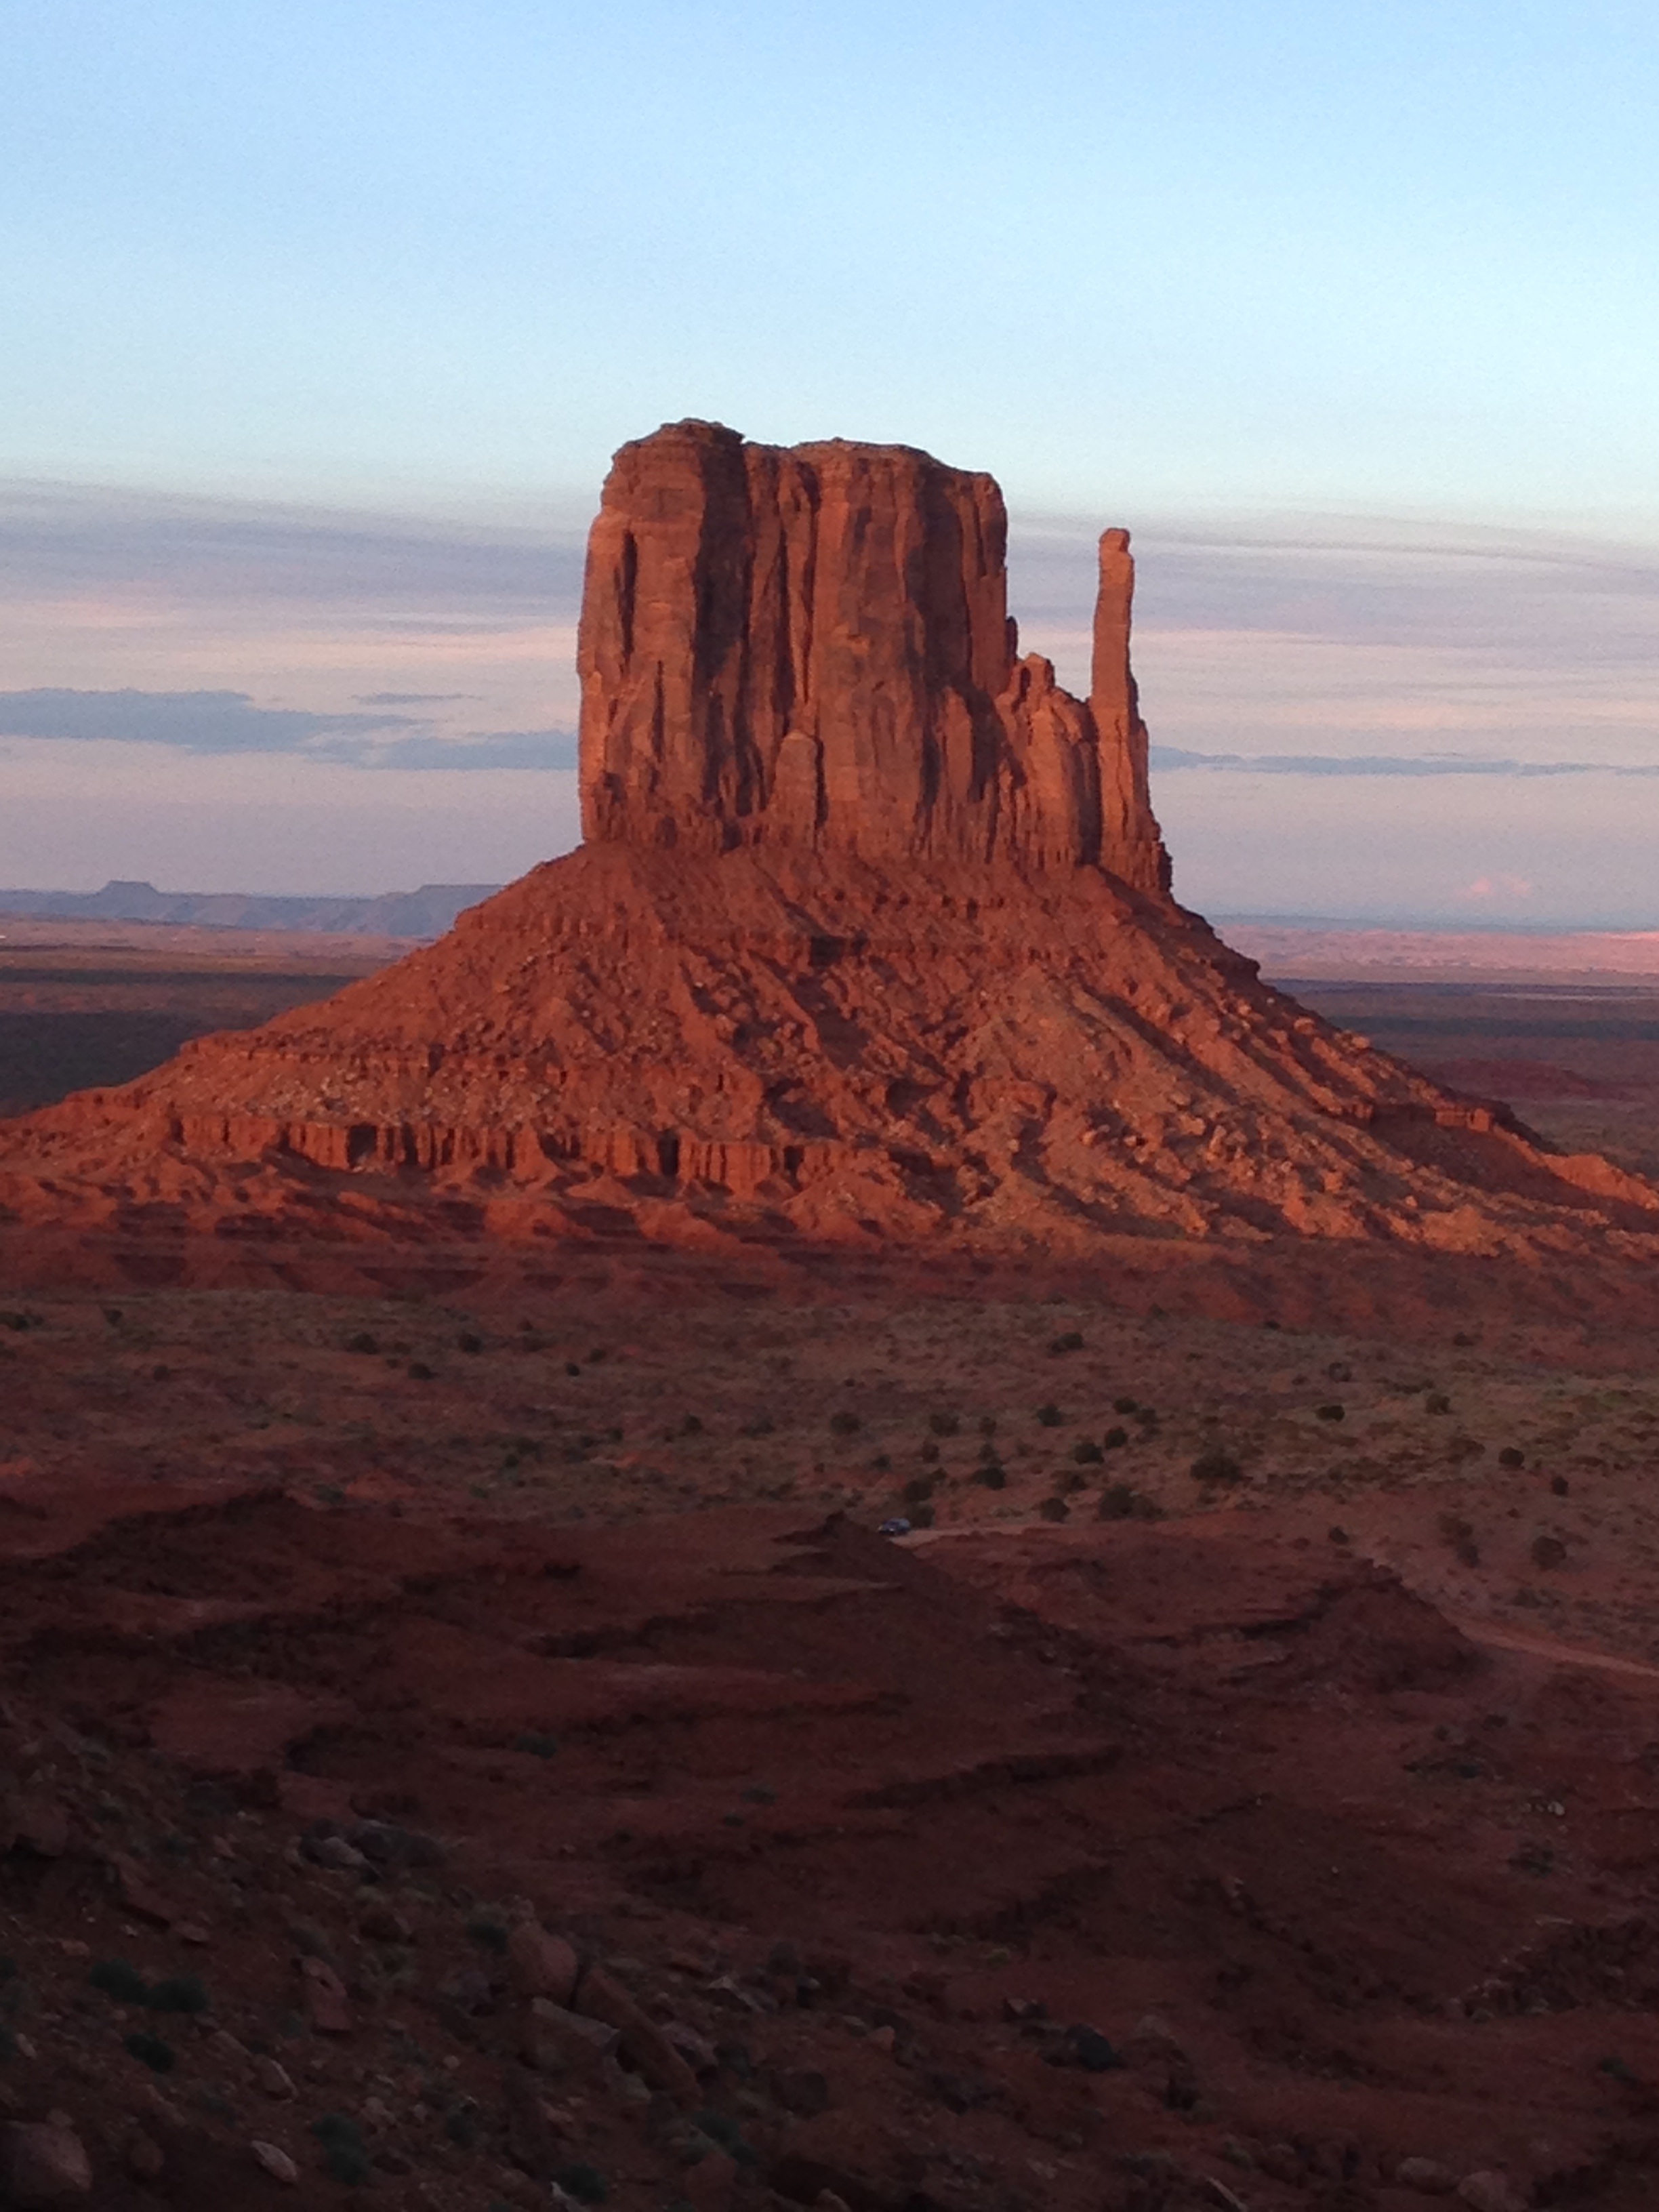
landscape, rock, mountain, sunrise, sunset, desert, valley, formation, red, usa, soil, terrain, material, arizona, geology, utah, badlands, plateau, wadi, butte, landform, monument valley, wild west, natural environment, geographical feature, aeolian landform, mountainous landforms, kayenta